Beaufort Street Festival

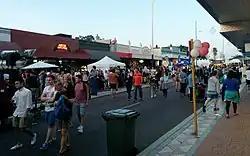
Beaufort Street Festival in 2014

The Beaufort Street Festival was an annual community street festival in Perth, Western Australia that took place each November along Beaufort Street and other nearby streets. The event ran five times from 2010 to 2015 and traversed the suburbs of Highgate and Mount Lawley.